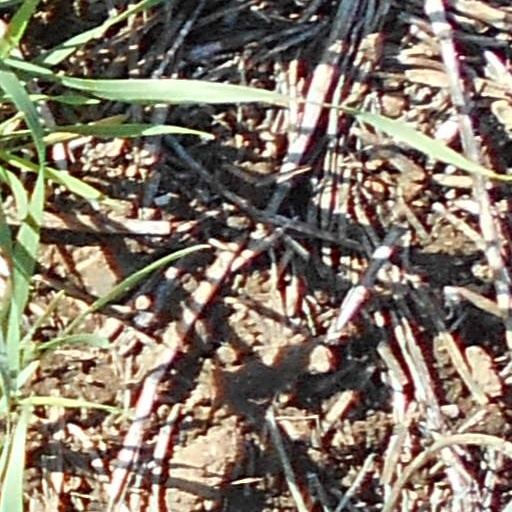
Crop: wheat